Gifford sisters

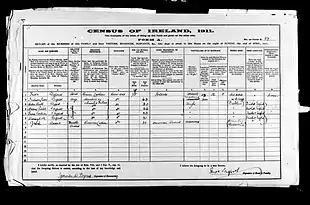
Gifford Household 1911 Census Form

The Gifford sisters were, save for one (Ada), prominent republicans during the Irish revolutionary period who were daughters of Frederick and Isabella Gifford, middle-class Dublin unionists. Two were married to signatories of the 1916 Proclamation.